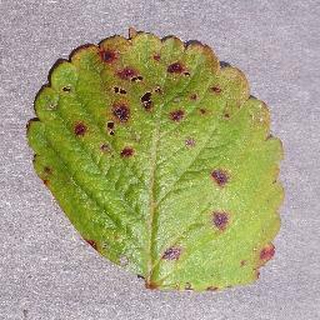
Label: strawberry_leaf_scorch